Pietro Parolin

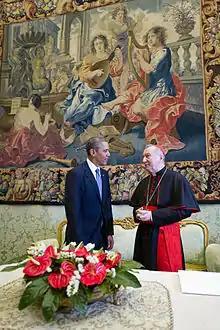
Parolin with US President Barack Obama, 27 March 2014

On 17 August 2009, Pope Benedict XVI appointed Parolin Titular Archbishop of Aquipendium and Apostolic Nuncio to Venezuela. He was consecrated a bishop on 12 September 2009 by Benedict XVI, with Tarcisio Cardinal Bertone and William Cardinal Levada as co-consecrators. The Venezuela assignment was expected to be difficult, since conflicts between the State and the Church in Venezuela were on the rise as President Hugo Chávez attempted to advance his socialist revolution.